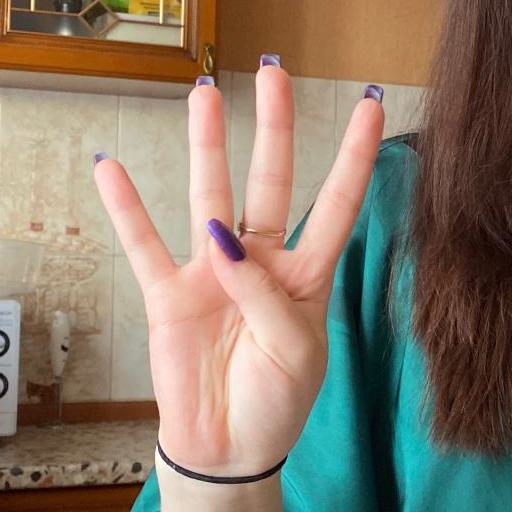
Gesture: four